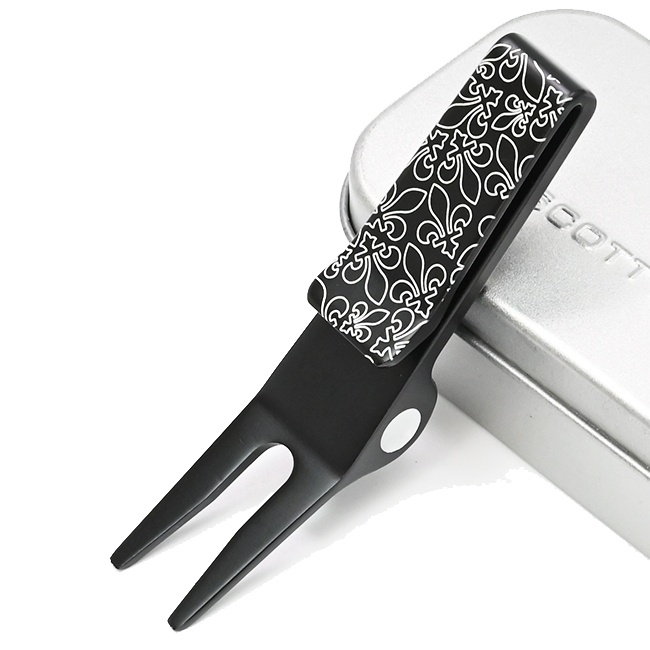
スコッティキャメロン 限定 クリップ ピボットツール マルディグラ ダンシング フルール・ド・リス グリーンフォークミステッド ブラック Scotty Cameron
SCOTTY CAMERON Mardi gras Dancing Fleur de Lis Clip Pivot Tool Black ■カトリック教会などの西方キリスト教における四旬節の前に行われるマルディグラ(仏：Mardi gras) を祝しデザインされています。 ユリの紋章をダンシングにあしらった高級感あるデザイン。 Fleur de Lis（フルール・ド・リス）ユリやアヤメの紋章。 ■発売から変わらぬ人気を誇るスコッティキャメロンのロングセラーのピボットツール（グリーンフォーク）のクリップタイプ。 ■両サイドのドットはライトグレーのペイント。 ■専用のケースに入った、クリップタイプの限定品 ■軽量で手に馴染むピボットツール（グリーンフォーク）、ポケットなどに引っ掛けて使用できるのでグリーン上で取り出しやすく、グリーンのピッチマークを素早く直せます。 ■マナーを大事にするゴルファーへのプレゼントにも最適。 ※出品画像と実物商品の色の多少の違いはご了承ください。 ※予告なく仕様が変更になる場合がございます。 ※商品は1点となります。 スペック ブランド名 SCOTTY CAMERON モデル名 Mardi gras Dancing Fleur de Lis Clip Pivot Tool 状態 新品 カラー ブラック サイズ 9cm x 1.9cm x 1.4cm（本体） 仕様 クリップタイプ 備考 専用の缶ケースが付属 採寸方法によってサイズは多少誤差が生じる可能性ございます。 お使いのPC環境等により画像の色が実物と多少異なる場合がございます。
Brand: スコッティキャメロン
Category: Sporting Goods > Outdoor Recreation > Golf > Golf Training Aids > Golf Putt Checkers